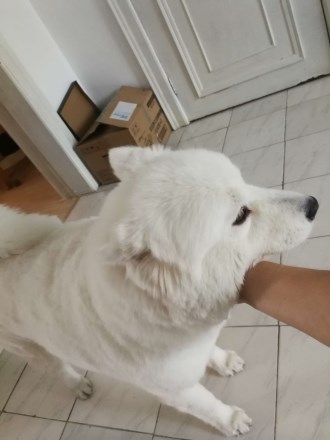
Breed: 2192-n000088-Samoyed